Bairro Alto

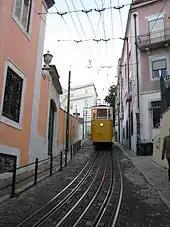
The "Ascensor da Glória" connecting between the "Praça dos Restauradores" and "Avenida da Liberdade"

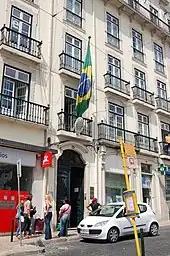
The multi-storey Pombaline-era facade of the Consulate-General of Brazil in the Bairro

Although central to Lisbon, it is normally identified by a different urban nucleus. Bairro Alto is characterized by orthogonal blocks, sometimes rectangular, with a proportion of two lots wide by six or eight lots in length, with many of the length dimensions accompanying the roads, while the shorter dimensions following the lanes. This spatial configuration is not fixed completely within the district. For example, north of the "Travessa da Queimada", the blocks, although maintaining a rectangular form, are of different dimensions, with the laneway-side representing those of longer length. It is this model that guides the blocks where the majority of the 16th and 17th century buildings are located. In a few cases, there are also "meio chão" configurations, destined for those of the population with less financial resources. Further, there are rare instances in the district where one lot may encompass an entire block, such as the Palace of Andrade and the Palace Ludovice.